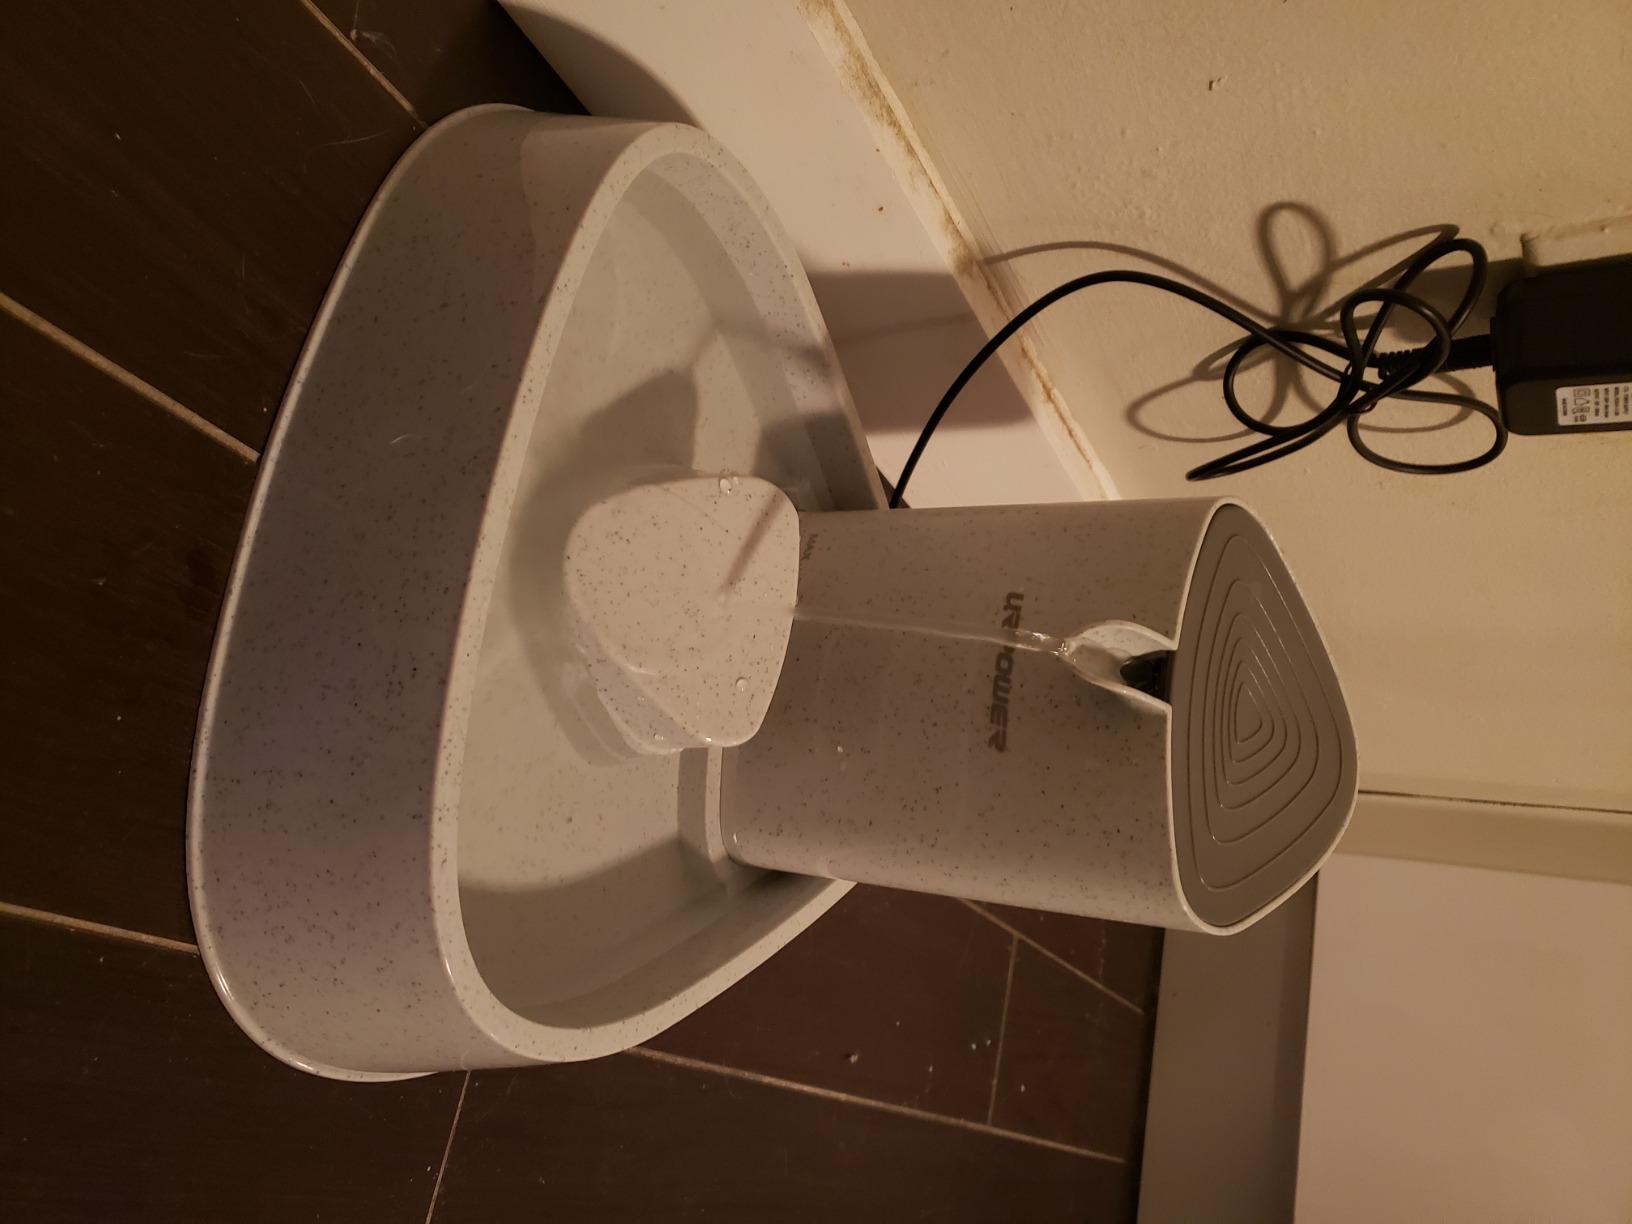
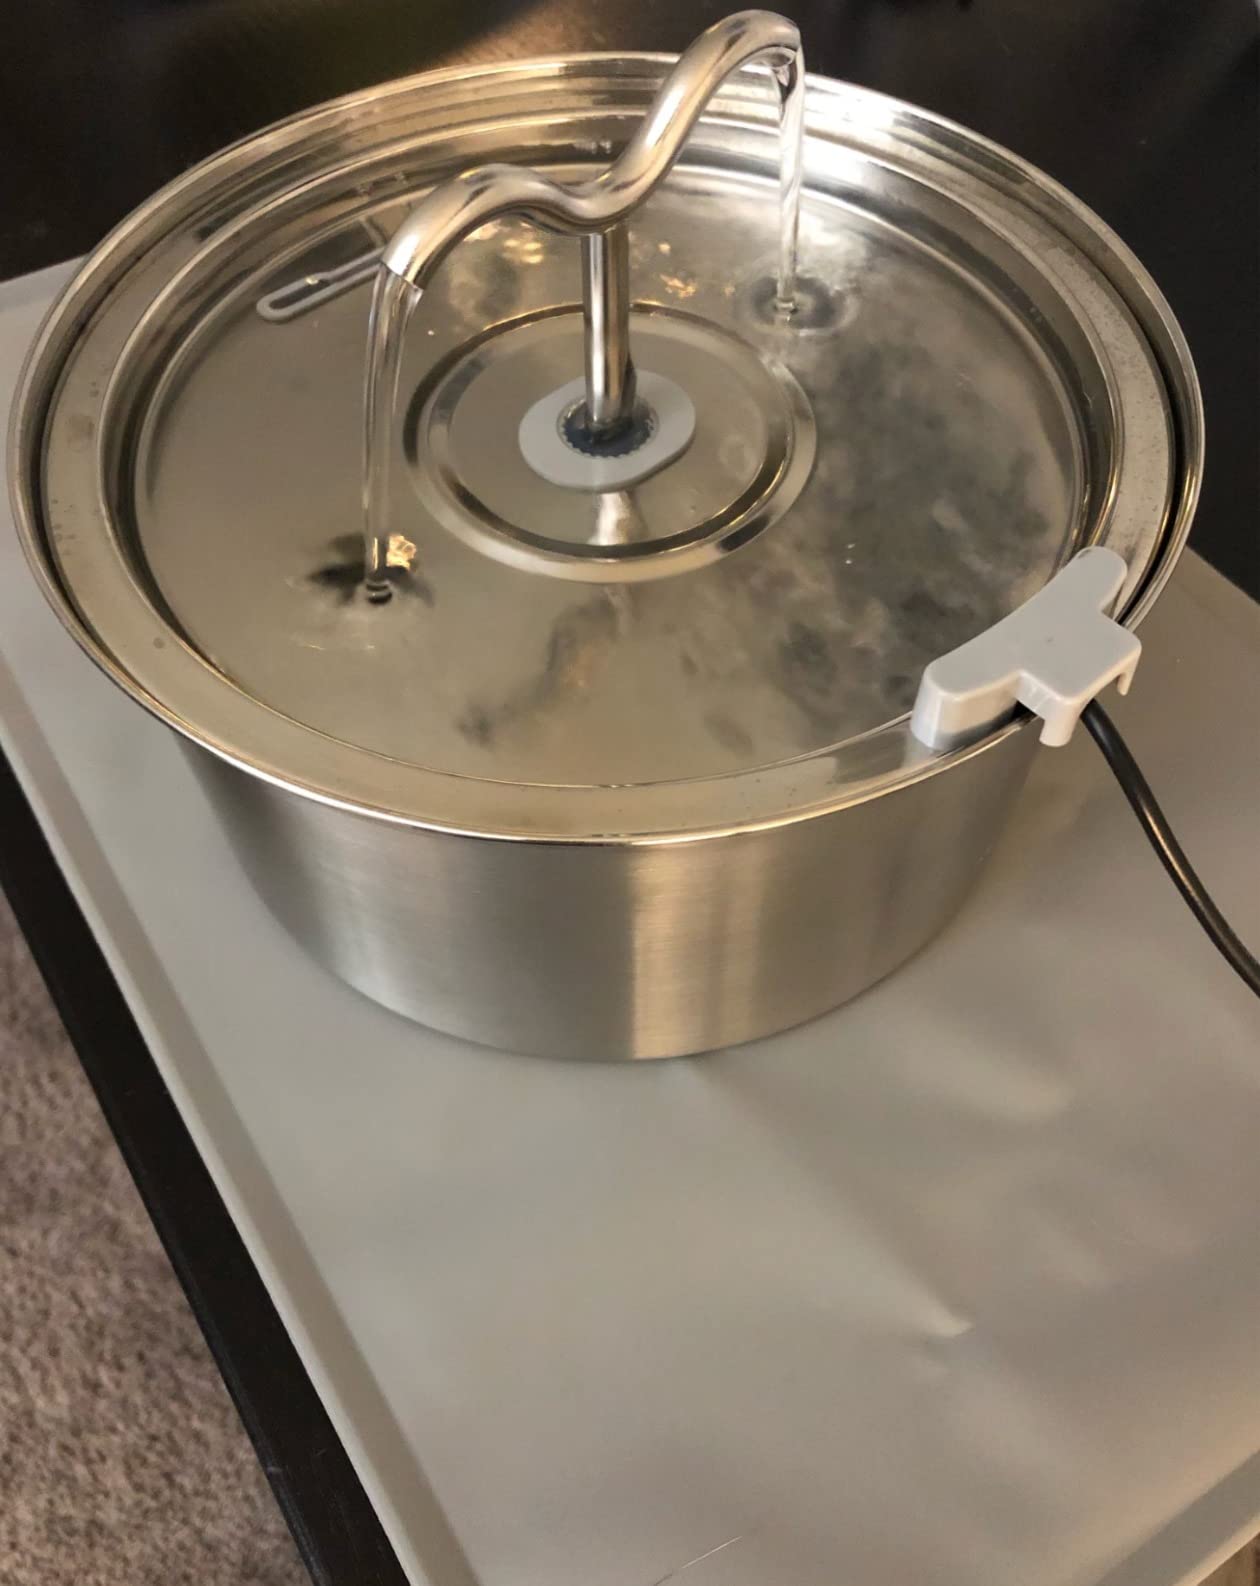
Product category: items_bowl
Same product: no